Chicago Enforcers

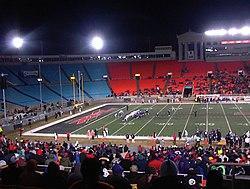
Enforcers game at Soldier Field, 2001. Empty stands were a regular feature at Enforcers games; at about 15,000 fans a game, the Enforcers had the lowest average attendance in the league.

The Enforcers got off to a slow start, losing their first four games with Tim Lester; at the time, Lester was working as a math teacher and assistant football coach at Wheaton Warrenville South High School in the suburbs of Chicago and played for the Enforcers effectively as a semi-professional player. In week 5, the team replaced Lester with the former Notre Dame Quatrerback Kevin McDougal, cut Lester, and brought in Craig Whelihan (an established NFL backup who had been third string on the Memphis Maniax at the time) to serve as McDougal's backup. The team went 5–1 in the rest of the season (winning their last four in a row), coming from behind to make the XFL playoffs at 2nd place in the Eastern Division. In addition to their potent rushing attack led by league leading running back John Avery, they were also known for their hard hitting defense. They lost to eventual XFL champion Los Angeles Xtreme in the crossover semifinals.